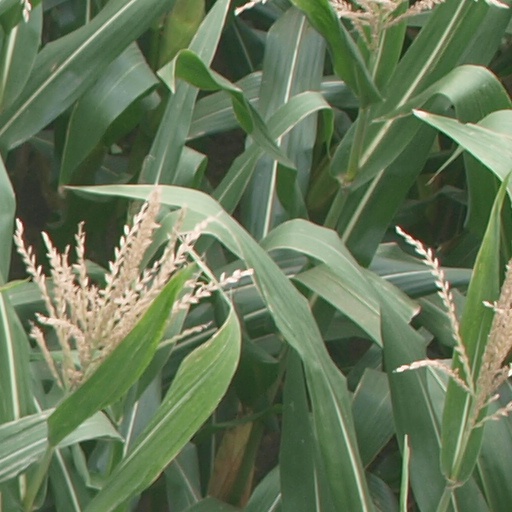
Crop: maize; corn